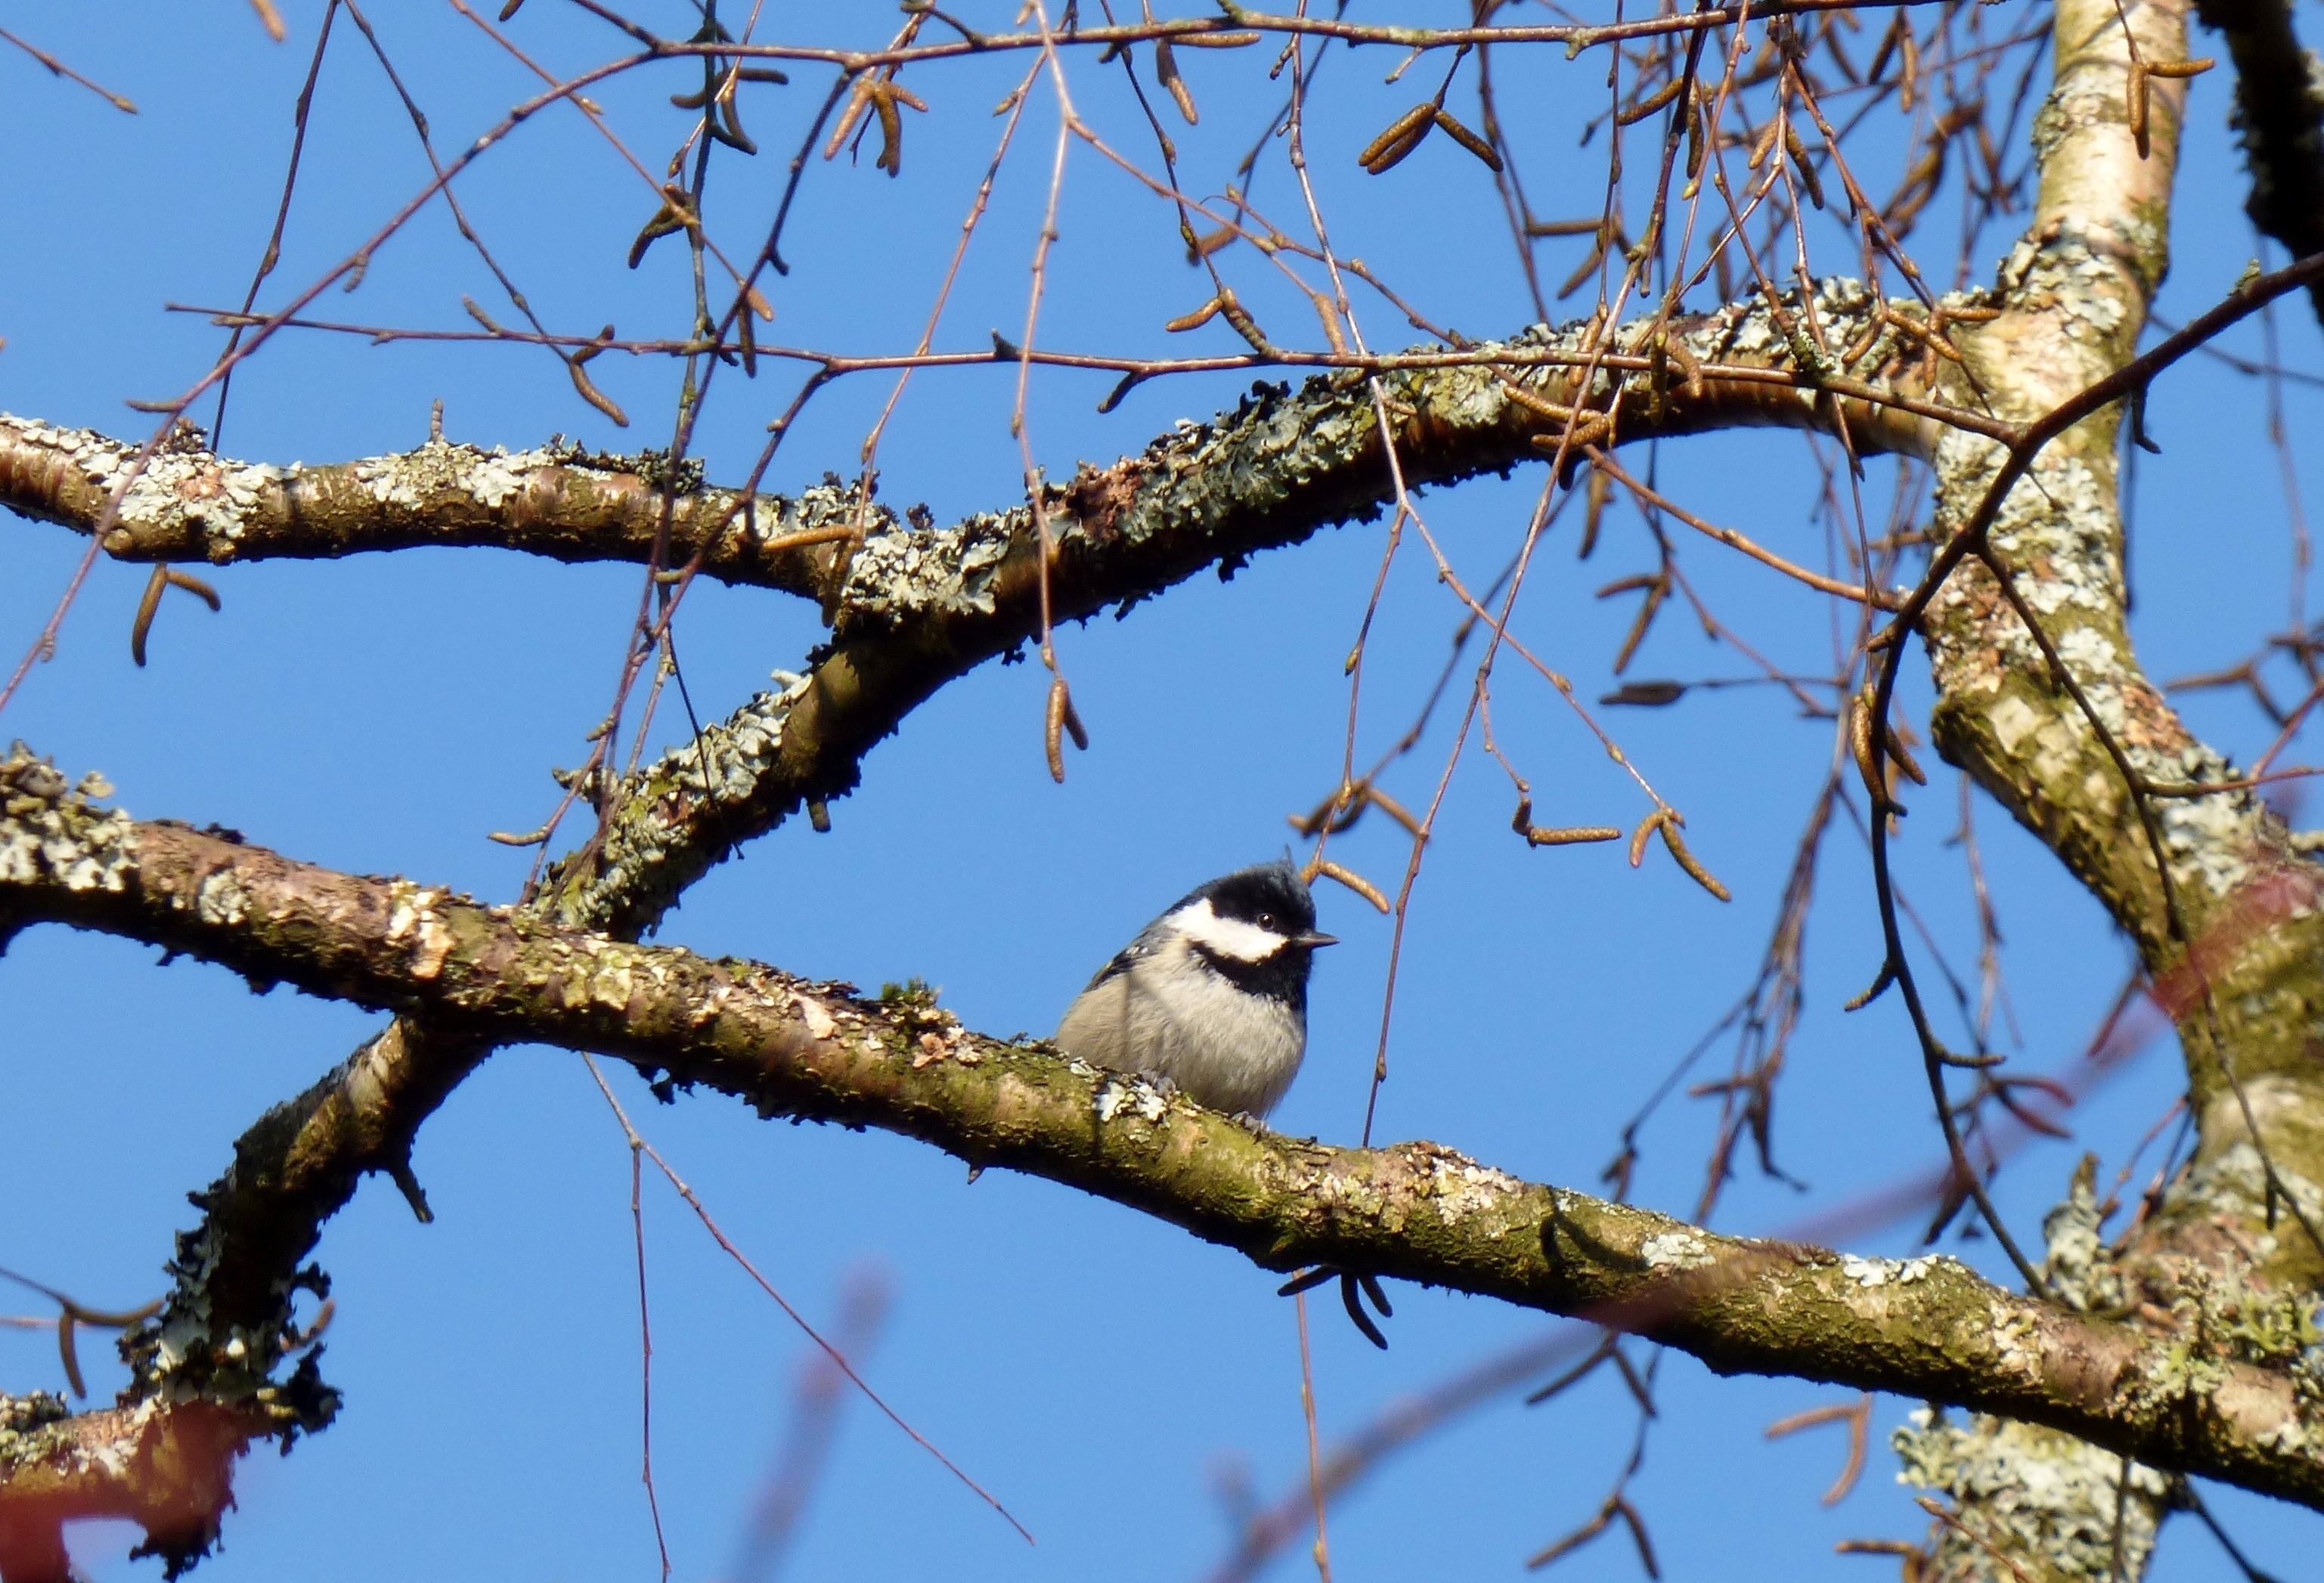
tree, nature, branch, bird, fauna, twig, trees, branches, vertebrate, perching bird, luster cup